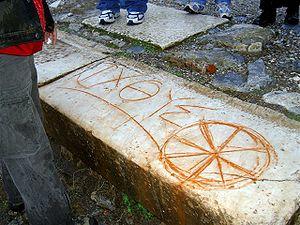
Pénombres est un recueil de trois essais théologiques et d'une nouvelle de Joseph Malègue publié en 1939 aux éditions Spes à Paris. Il rassemble des articles épars rédigés dans des revues théologiques ou spirituelles françaises. Les deux premiers essais regroupés sous ce titre sont les plus importants : Ce que le Christ ajoute à Dieu et Vertu de foi et péché d'incroyance. Les deux autres titres sont Mater Admirabilis et Celle que la Grotte n'a pas guérie. Des théologiens et chrétiens militants se sont référés à cet ouvrage comme Roger Aubert dans Le Problème de l'acte de foi et Lucien Morren.
Ἀγαθῇ τύχῃ.